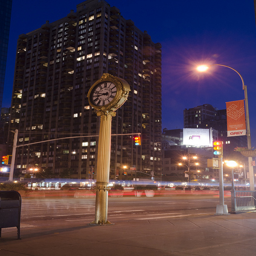
A golden pole sits on a city street with a clock on it's top.
A post with a clock on top in a city at night
A single pole clock lines a night time cityscape.
A clock stands on the curb of a busy street.
A street scene with focus on a pole with a clock on it.